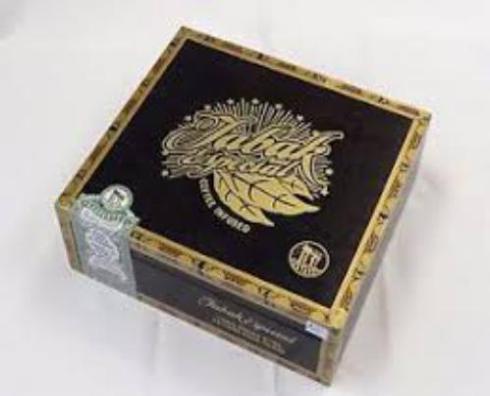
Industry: Necessities